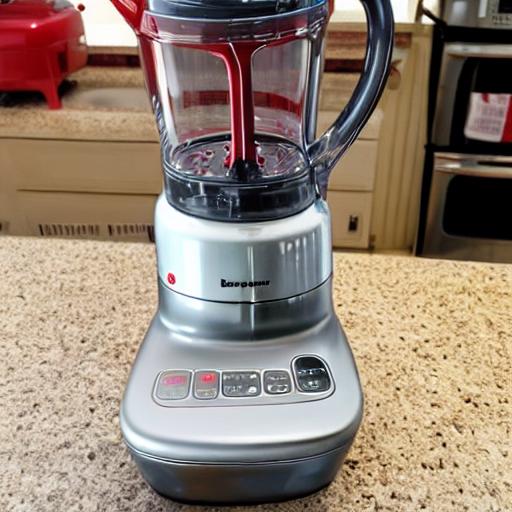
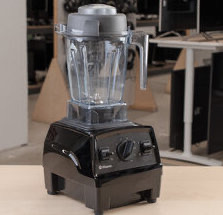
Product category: items_blender
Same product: no